James Dickson (Queensland politician)

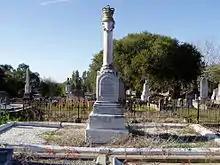
James Dickson's grave at Brisbane's Nundah Cemetery.

Dickson was a leading supporter of federation in Queensland and was mainly responsible for winning a "yes" vote in the Queensland referendum on the proposed Constitution of Australia in 1900. As a result, Dickson was appointed Minister for Defence in the first federal ministry under Edmund Barton on 1 January 1901. He was intending to stand for election to the first Federal Parliament, but on 10 January he died after being taken ill at the Commonwealth's inaugural ceremonies in Sydney on 1 January. He was the first federal Minister to die in office.